Burt Alvord

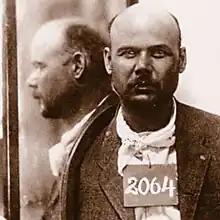
Mugshot of Burt Alvord at the Yuma Territorial Prison in 1904

Albert W. Alvord was born to Charles E. Alvord and his wife Lucy on September 11, 1867, in Plumas County, California. His father, a native of New York, worked as a prospector and mechanic for mining companies, but eventually came to hold public offices such as constable and justice of the peace in several of the places that the family lived. The family moved frequently throughout Burt's childhood, following the mining business from boomtown to boomtown. In 1879, the family settled in Pima County, Arizona Territory, but soon moved to Tombstone in Cochise County.